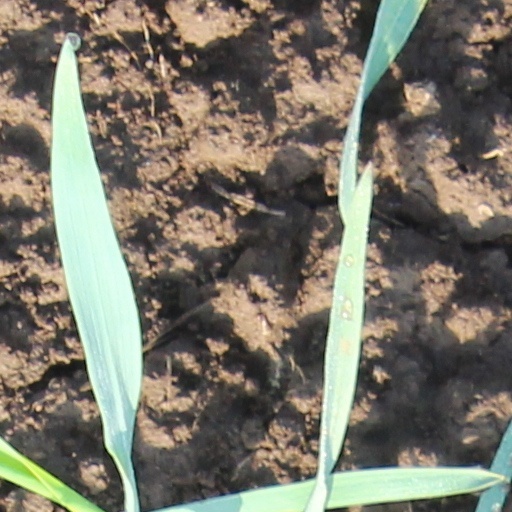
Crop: wheat